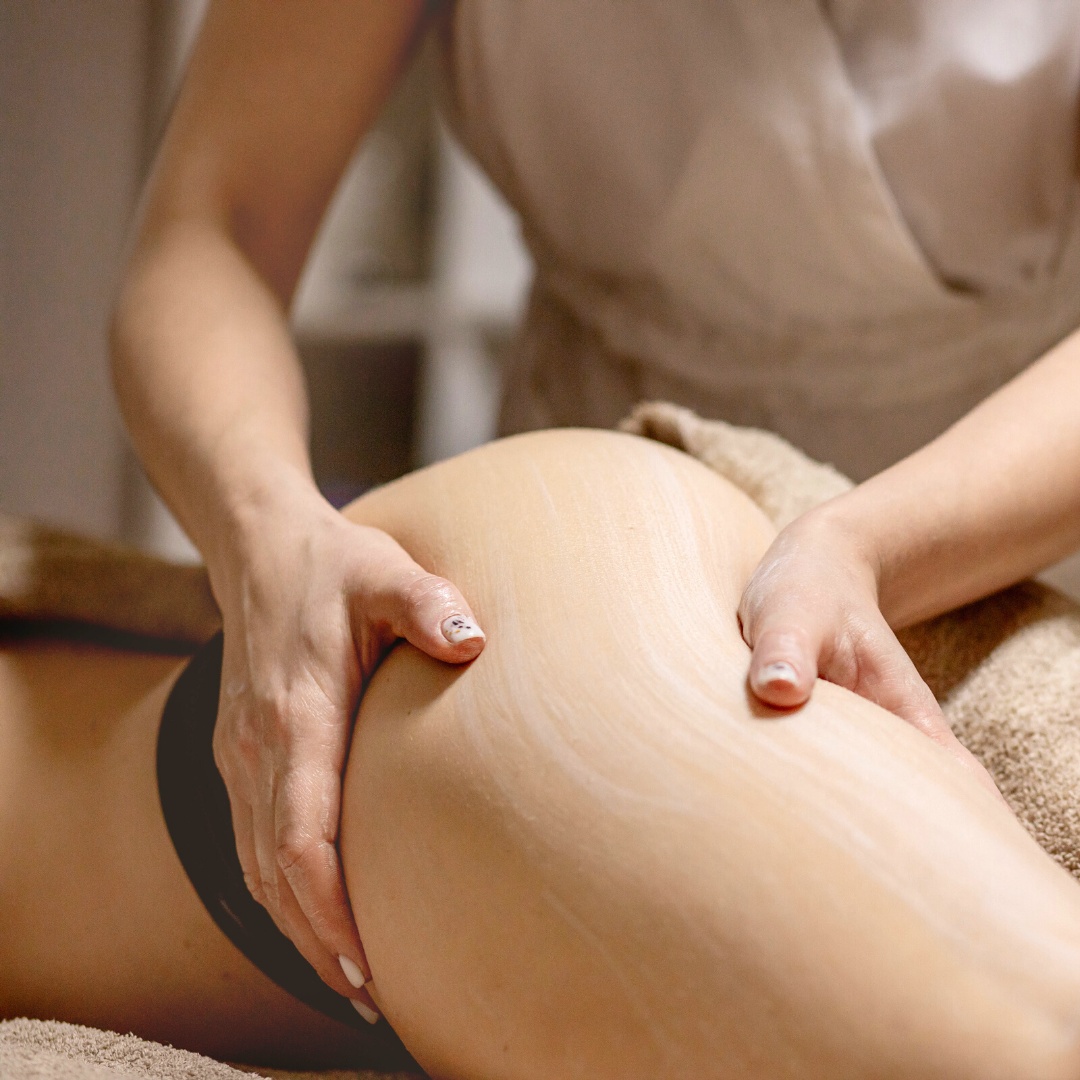
Tratamiento Corporal Reafirmante
Protocolo corporal ultra reafirmante. Reafirma y tonifica la piel intensamente. Actúa sobre la elastina y colágeno, redensificando el tejido, al mismo tiempo que previene la aparición de grasa y celulitis. La exclusividad de este protocolo se basa en su ACCIÓN REAFIRMANTE al mismo tiempo que PREVENTIVA. Ideal como mantenimiento, para una silueta reafirmada, tonificada y libre de grasa.
Brand: Iralaultima’s Beauty
Category: Health & Beauty